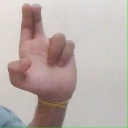
अक्षर: आ